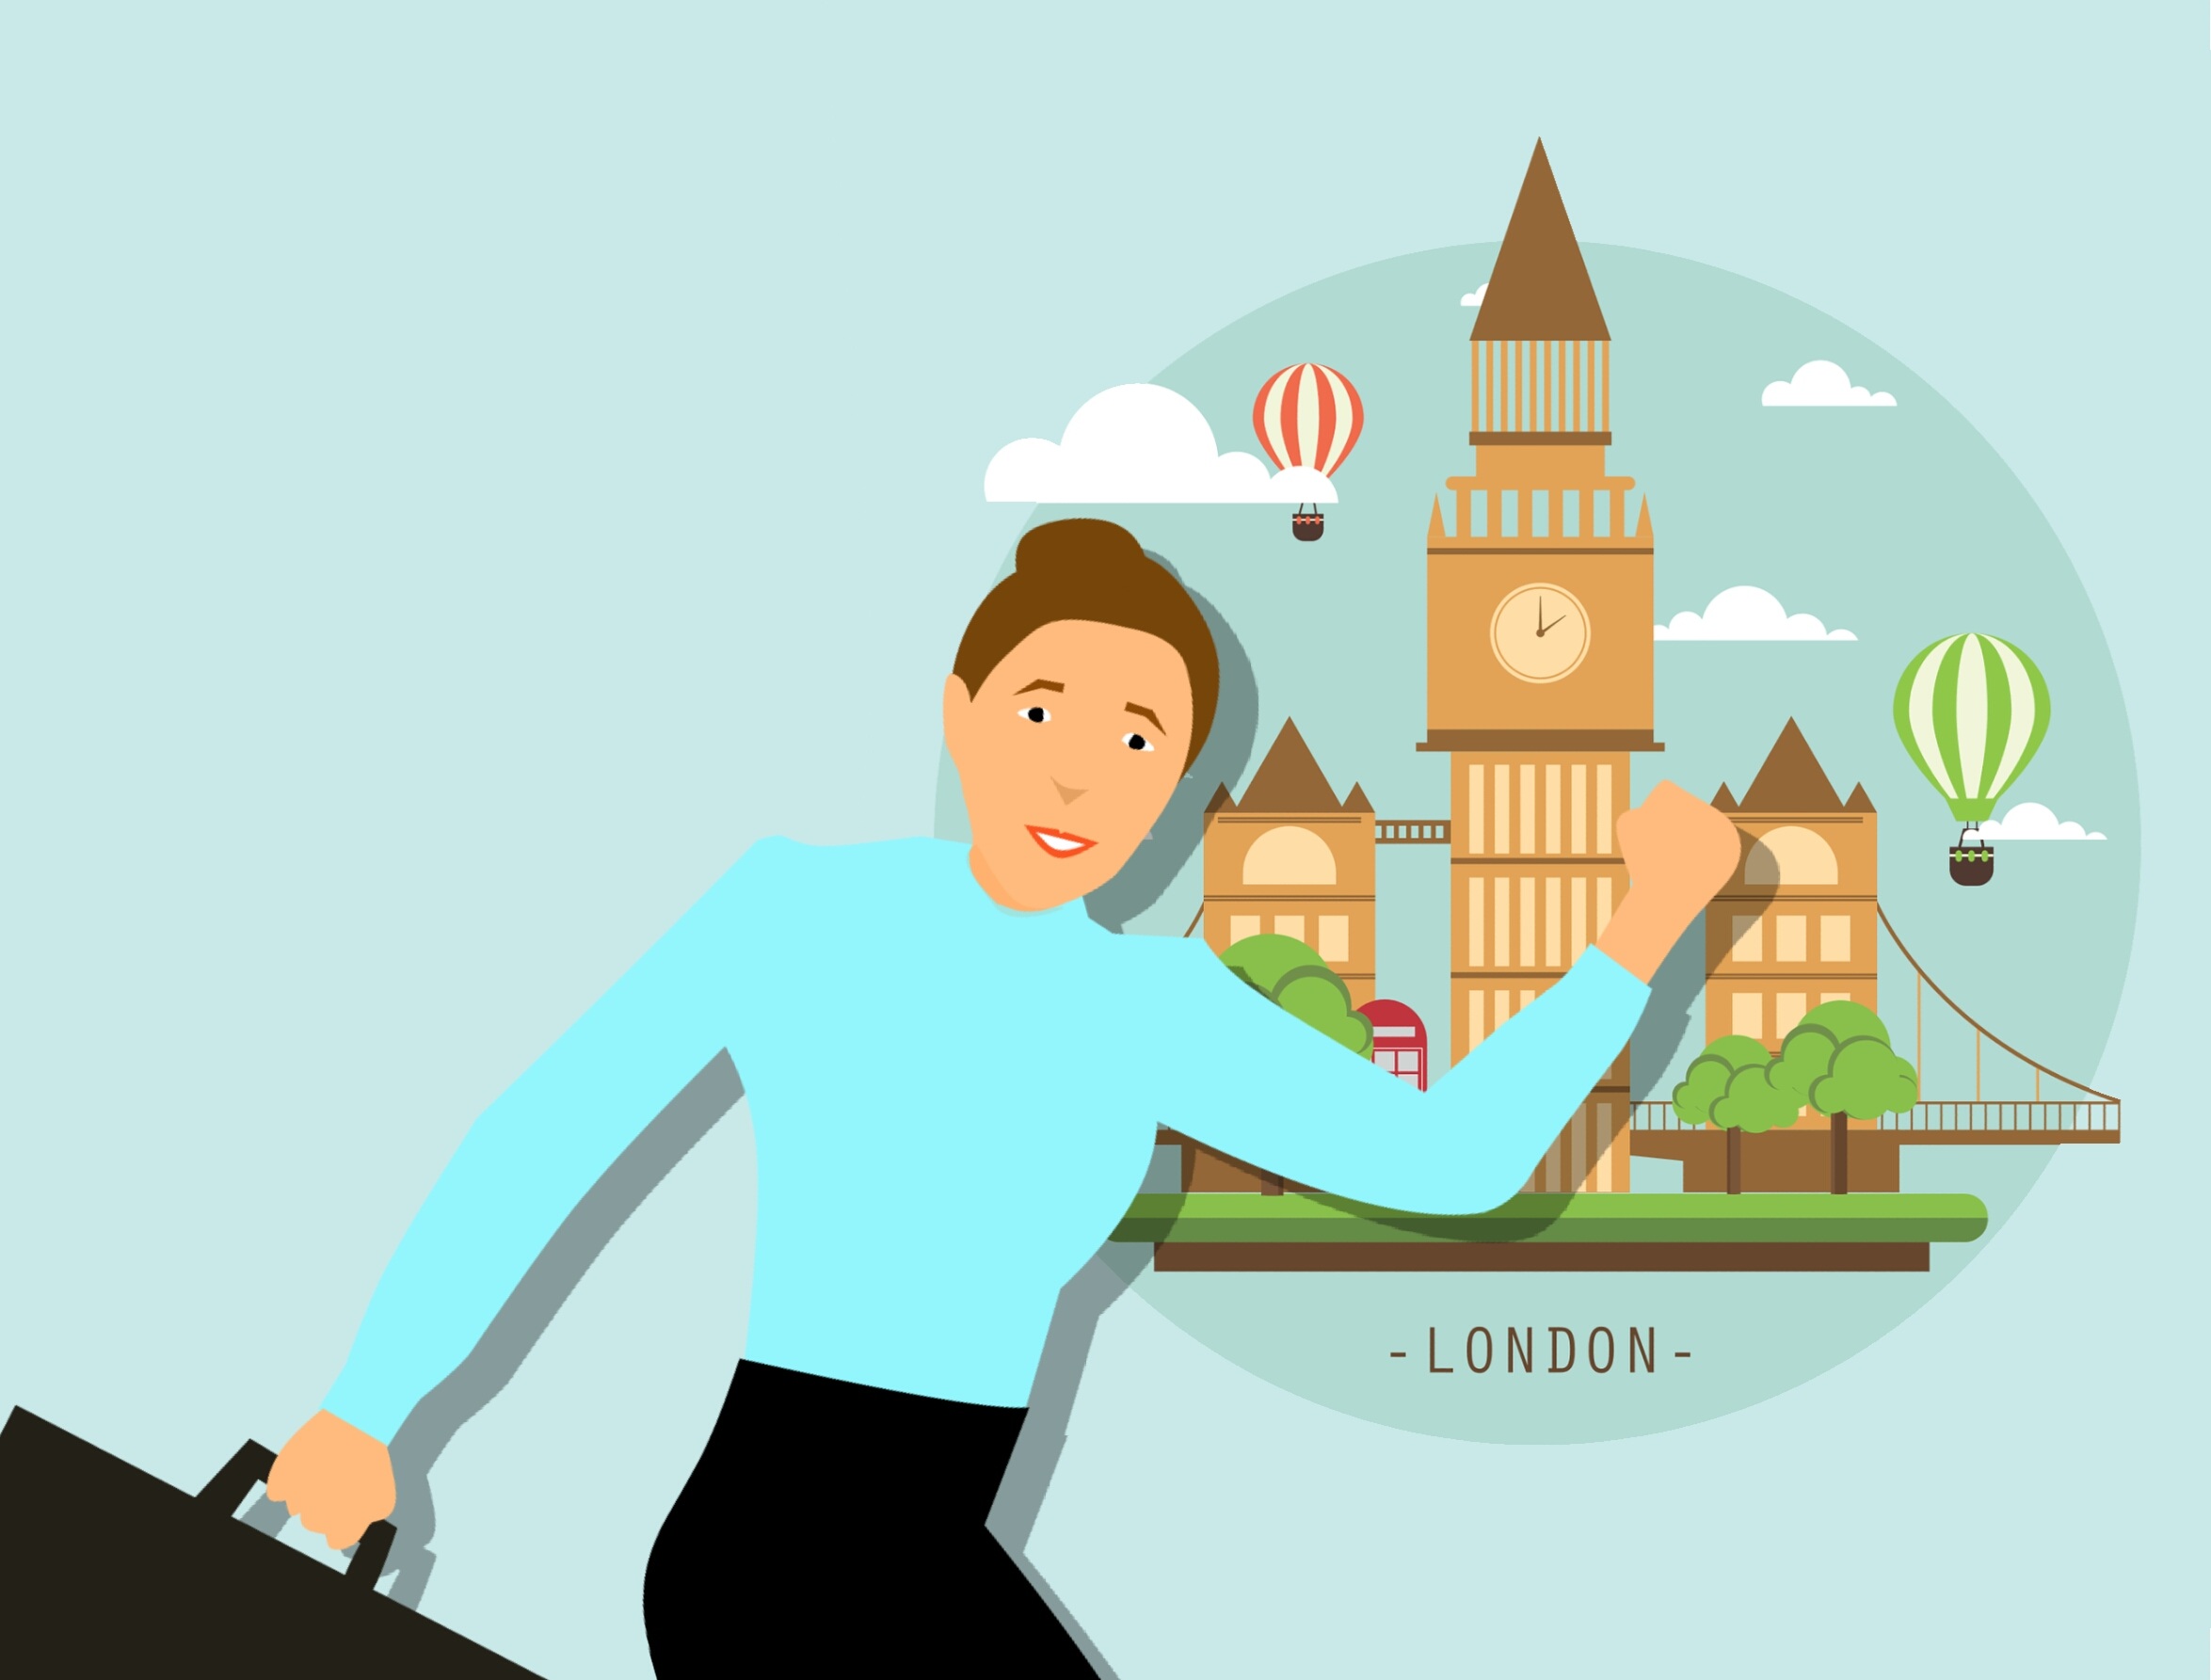
london skyline, traveler, travel woman, london city, london street, london eye, big ben london, big ben, london bridge, england, business business women, travel icons, travel logo, vacation, travel bag, holidays, business traveler, beach, family travelling, travel background, airport, cartoon, male, human behavior, illustration, product, art, hand, area, play, recreation, child, happiness, fun, font, graphics, clip art, girl, conversation, leisure